Westlake/MacArthur Park station

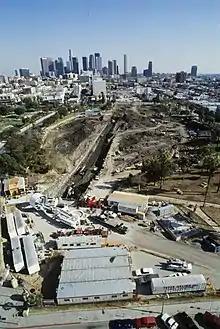
MacArthur Park in 1993 during construction of the Metro Rail line

Westlake/MacArthur Park was constructed by the Southern California Rapid Transit District, which later became part of today's LA Metro, as part of the first "minimum operating segment" (MOS-1) of the Metro Rail subway line. Ground was broken for the project in September 1986. Construction of the short starter line was challenging, and the Westlake/MacArthur Park station was one of the most ambitious parts of the project.